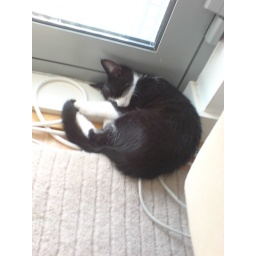
Tucked up in a little ball by the window